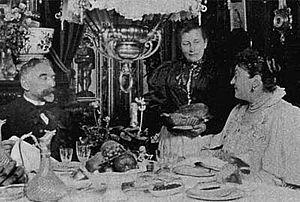
Étienne Mallarmé, dit Stéphane Mallarmé, né à Paris le 18 mars 1842 et mort à Valvins le 9 septembre 1898, est un poète français, également enseignant, traducteur et critique d'art.